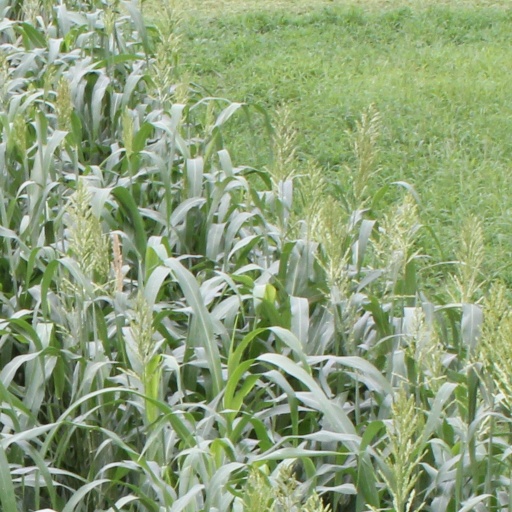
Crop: sorghum